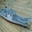
Label: ship